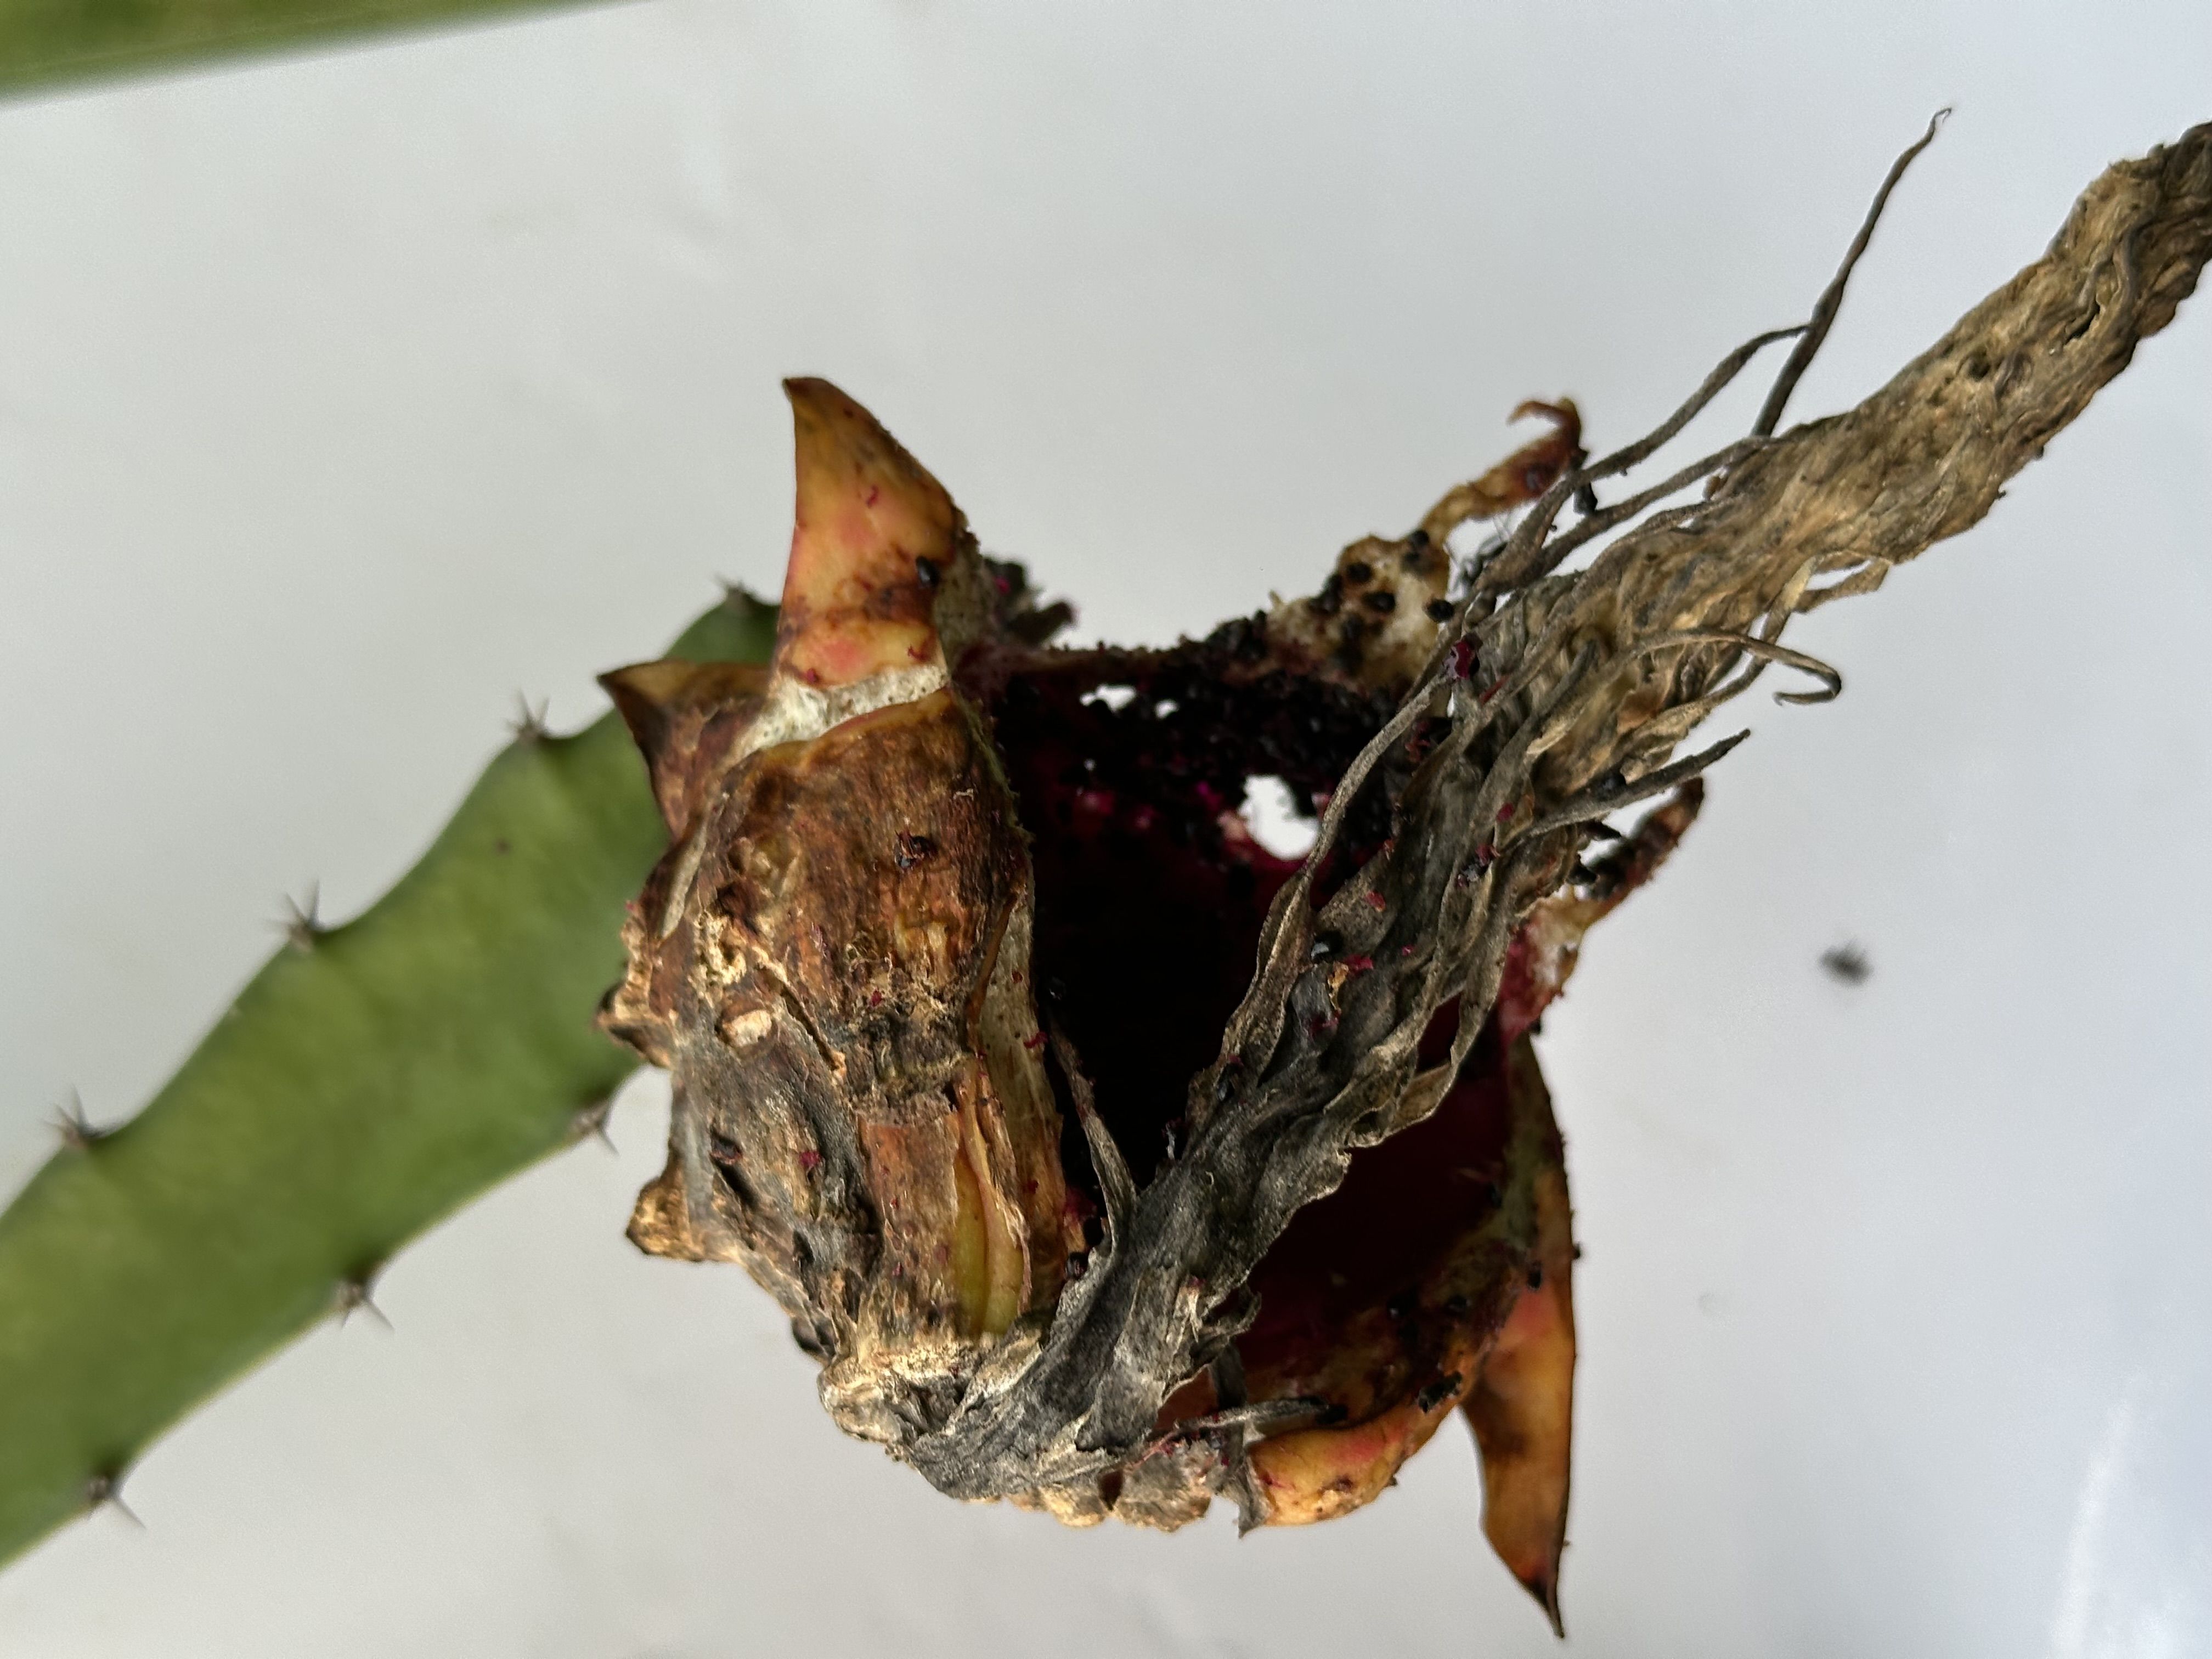
Label: Bad fruit